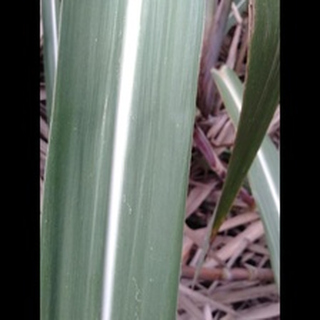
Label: healthy_sugarcane